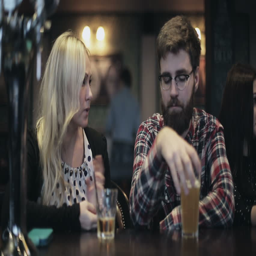
row of people drinking at a bar